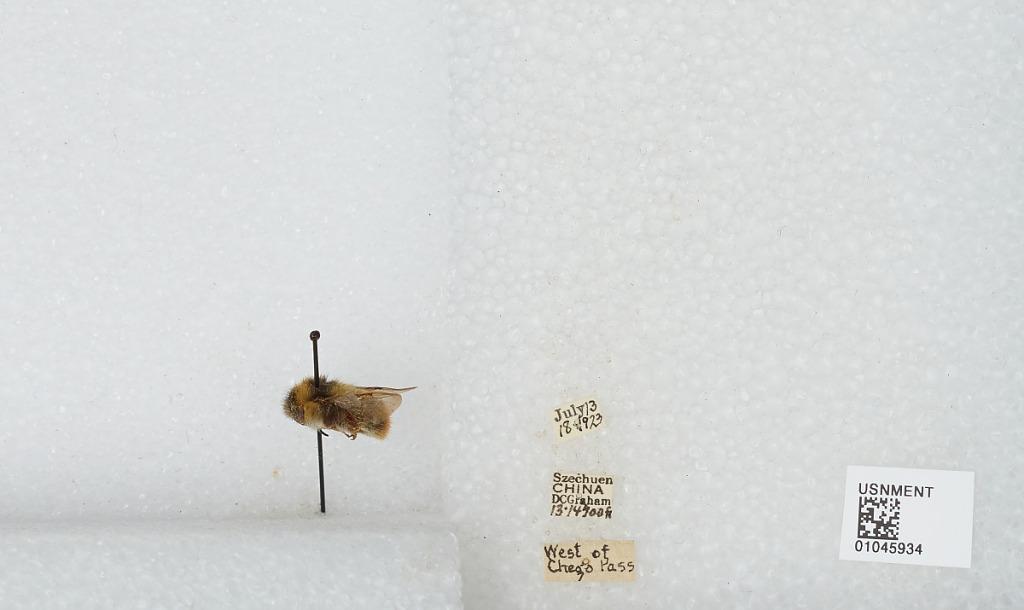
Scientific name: Bombus sp.
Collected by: D. Graham
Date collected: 1923-7-13
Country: China
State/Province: Sichuan
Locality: West of Chego Pass